L. William Seidman

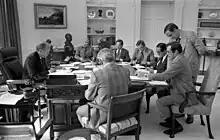
President Gerald Ford and staff review a draft of his address to the Nation on recommendations for tax reduction and spending, to be delivered that evening. Clockwise: President Ford, Economic Affairs Assistant L. William Seidman, OMB Director James Thomas Lynn, OMB Deputy Director Paul H. O'Neill, Council of Economic Advisers (CEA) Chairman Alan Greenspan, Deputy Assistant to the President for White House Operations Dick Cheney, Assistant to the President for White House Operations Don Rumsfeld, Assistant Secretary of the Treasury for Tax Policy Charles M. Walker.

After Richard Nixon's administration was toppled by the Watergate scandal in 1974 and Nixon resigned from the presidency, Gerald Ford—who had attended school with Seidman—became president during a time of economic recession in America, and tapped Seidman for an economic advisory post to work on pressing economic problems (such as the choice of whether or not to bail out New York City from its pending bankruptcy—Ford later chose against doing this). Seidman served in this capacity until 1976, then returned to the private sector.